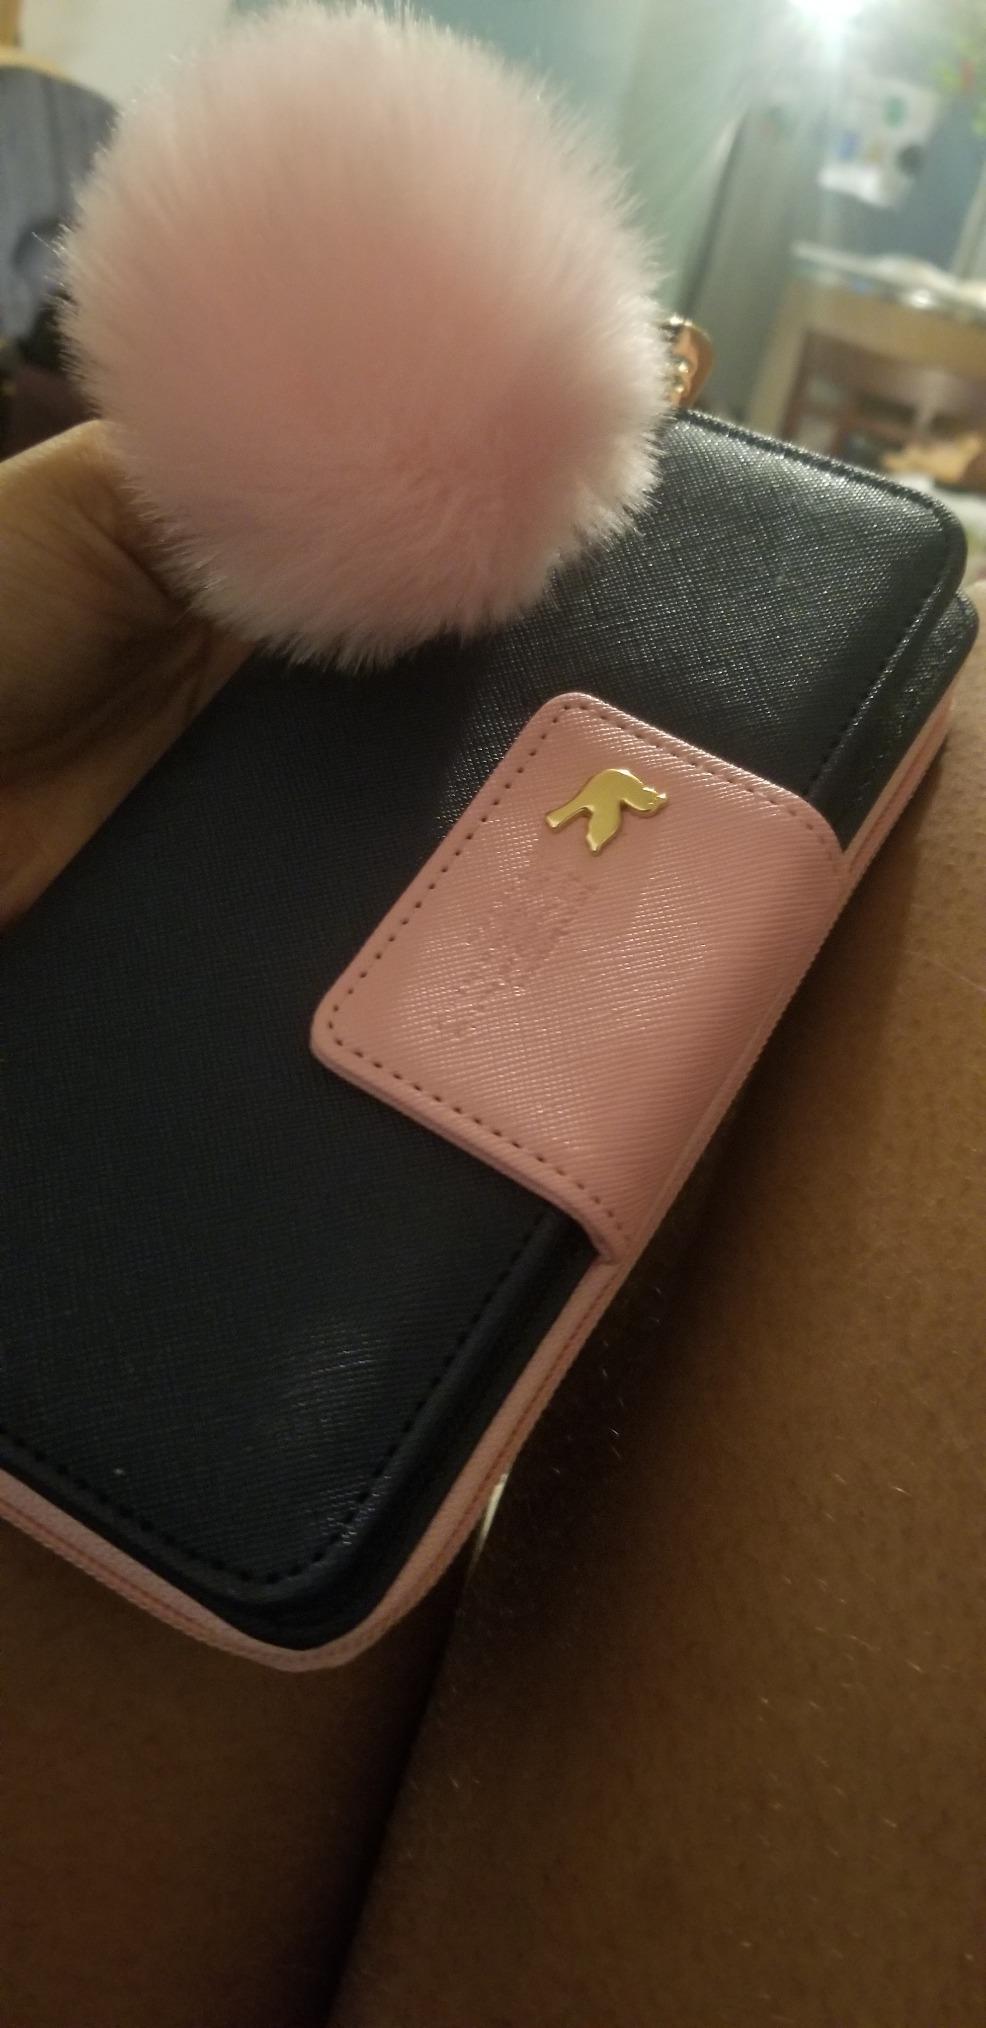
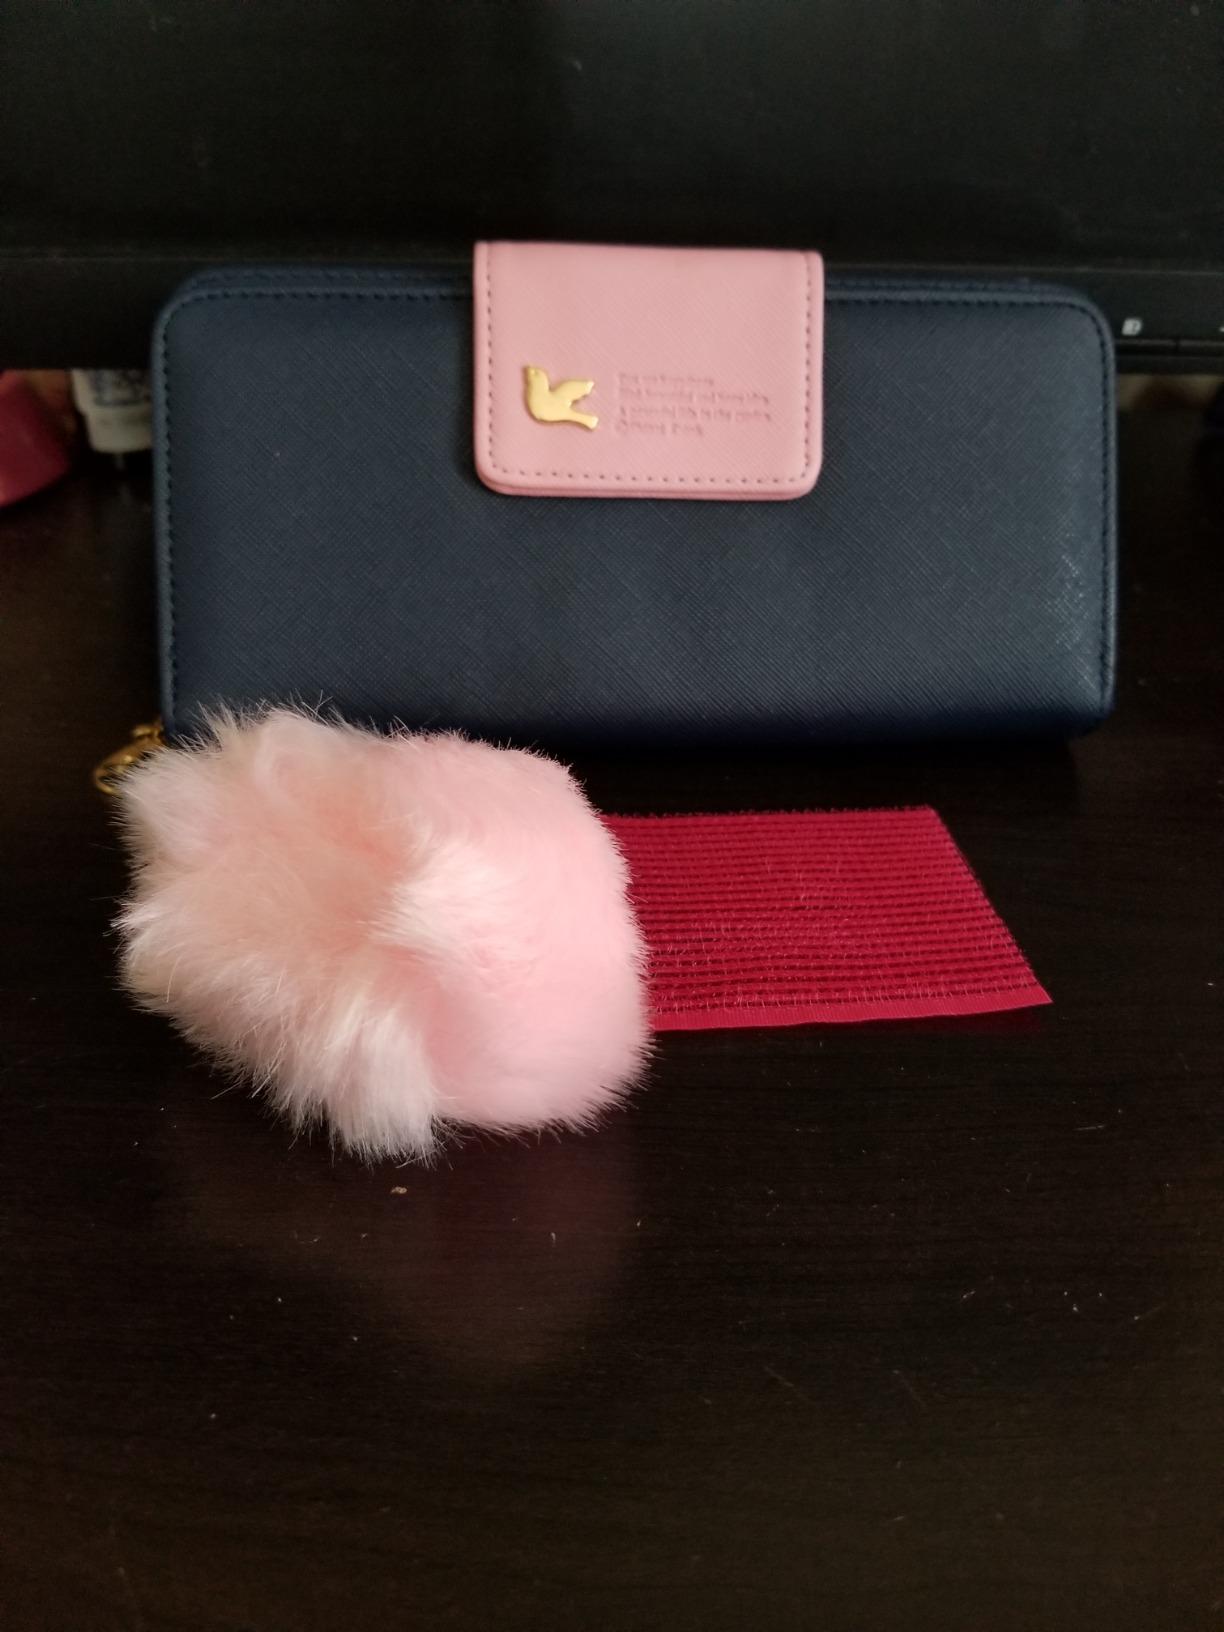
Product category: accessories_handbag
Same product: yes